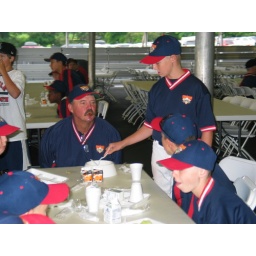
Bruce in the dog house - Willie feeding Dad